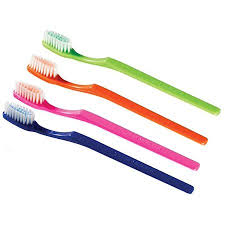
Waste category: trash